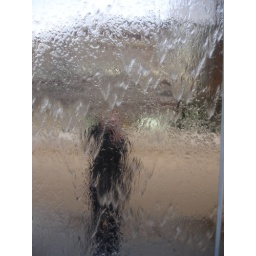
Me, reflected in the water column